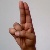
The image shows a hand gesture representing the letter 'U' in Indian Sign Language.